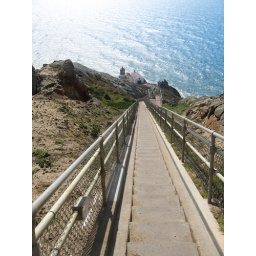
Many a ship crashed against the rocks here in the fog before this lighthouse was built in the 19th Century.